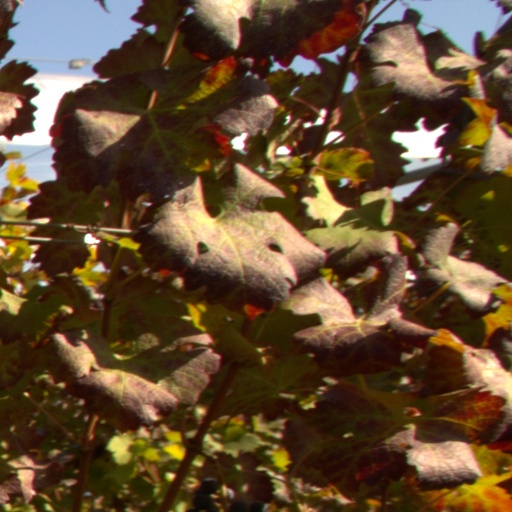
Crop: grape